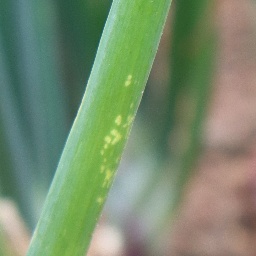
Label: Iris yellow virus